Initial public offering of Facebook

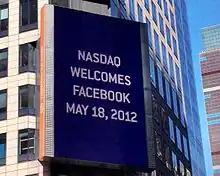
An electronic billboard on the Thomson Reuters building welcomes Facebook to the Nasdaq.

Trading was to begin at 11:00am Eastern Time on Friday, May 18, 2012. However, trading was delayed until 11:30am Eastern Time due to technical problems with the NASDAQ exchange. Those early jitters would foretell ongoing problems; the first day of trading was marred by numerous technical glitches that prevented orders from going through,Tepid honeymoon of facebook and nasdaq does not deliver the big bang. forbes.com or even confused investors as to whether or not their orders were successful.